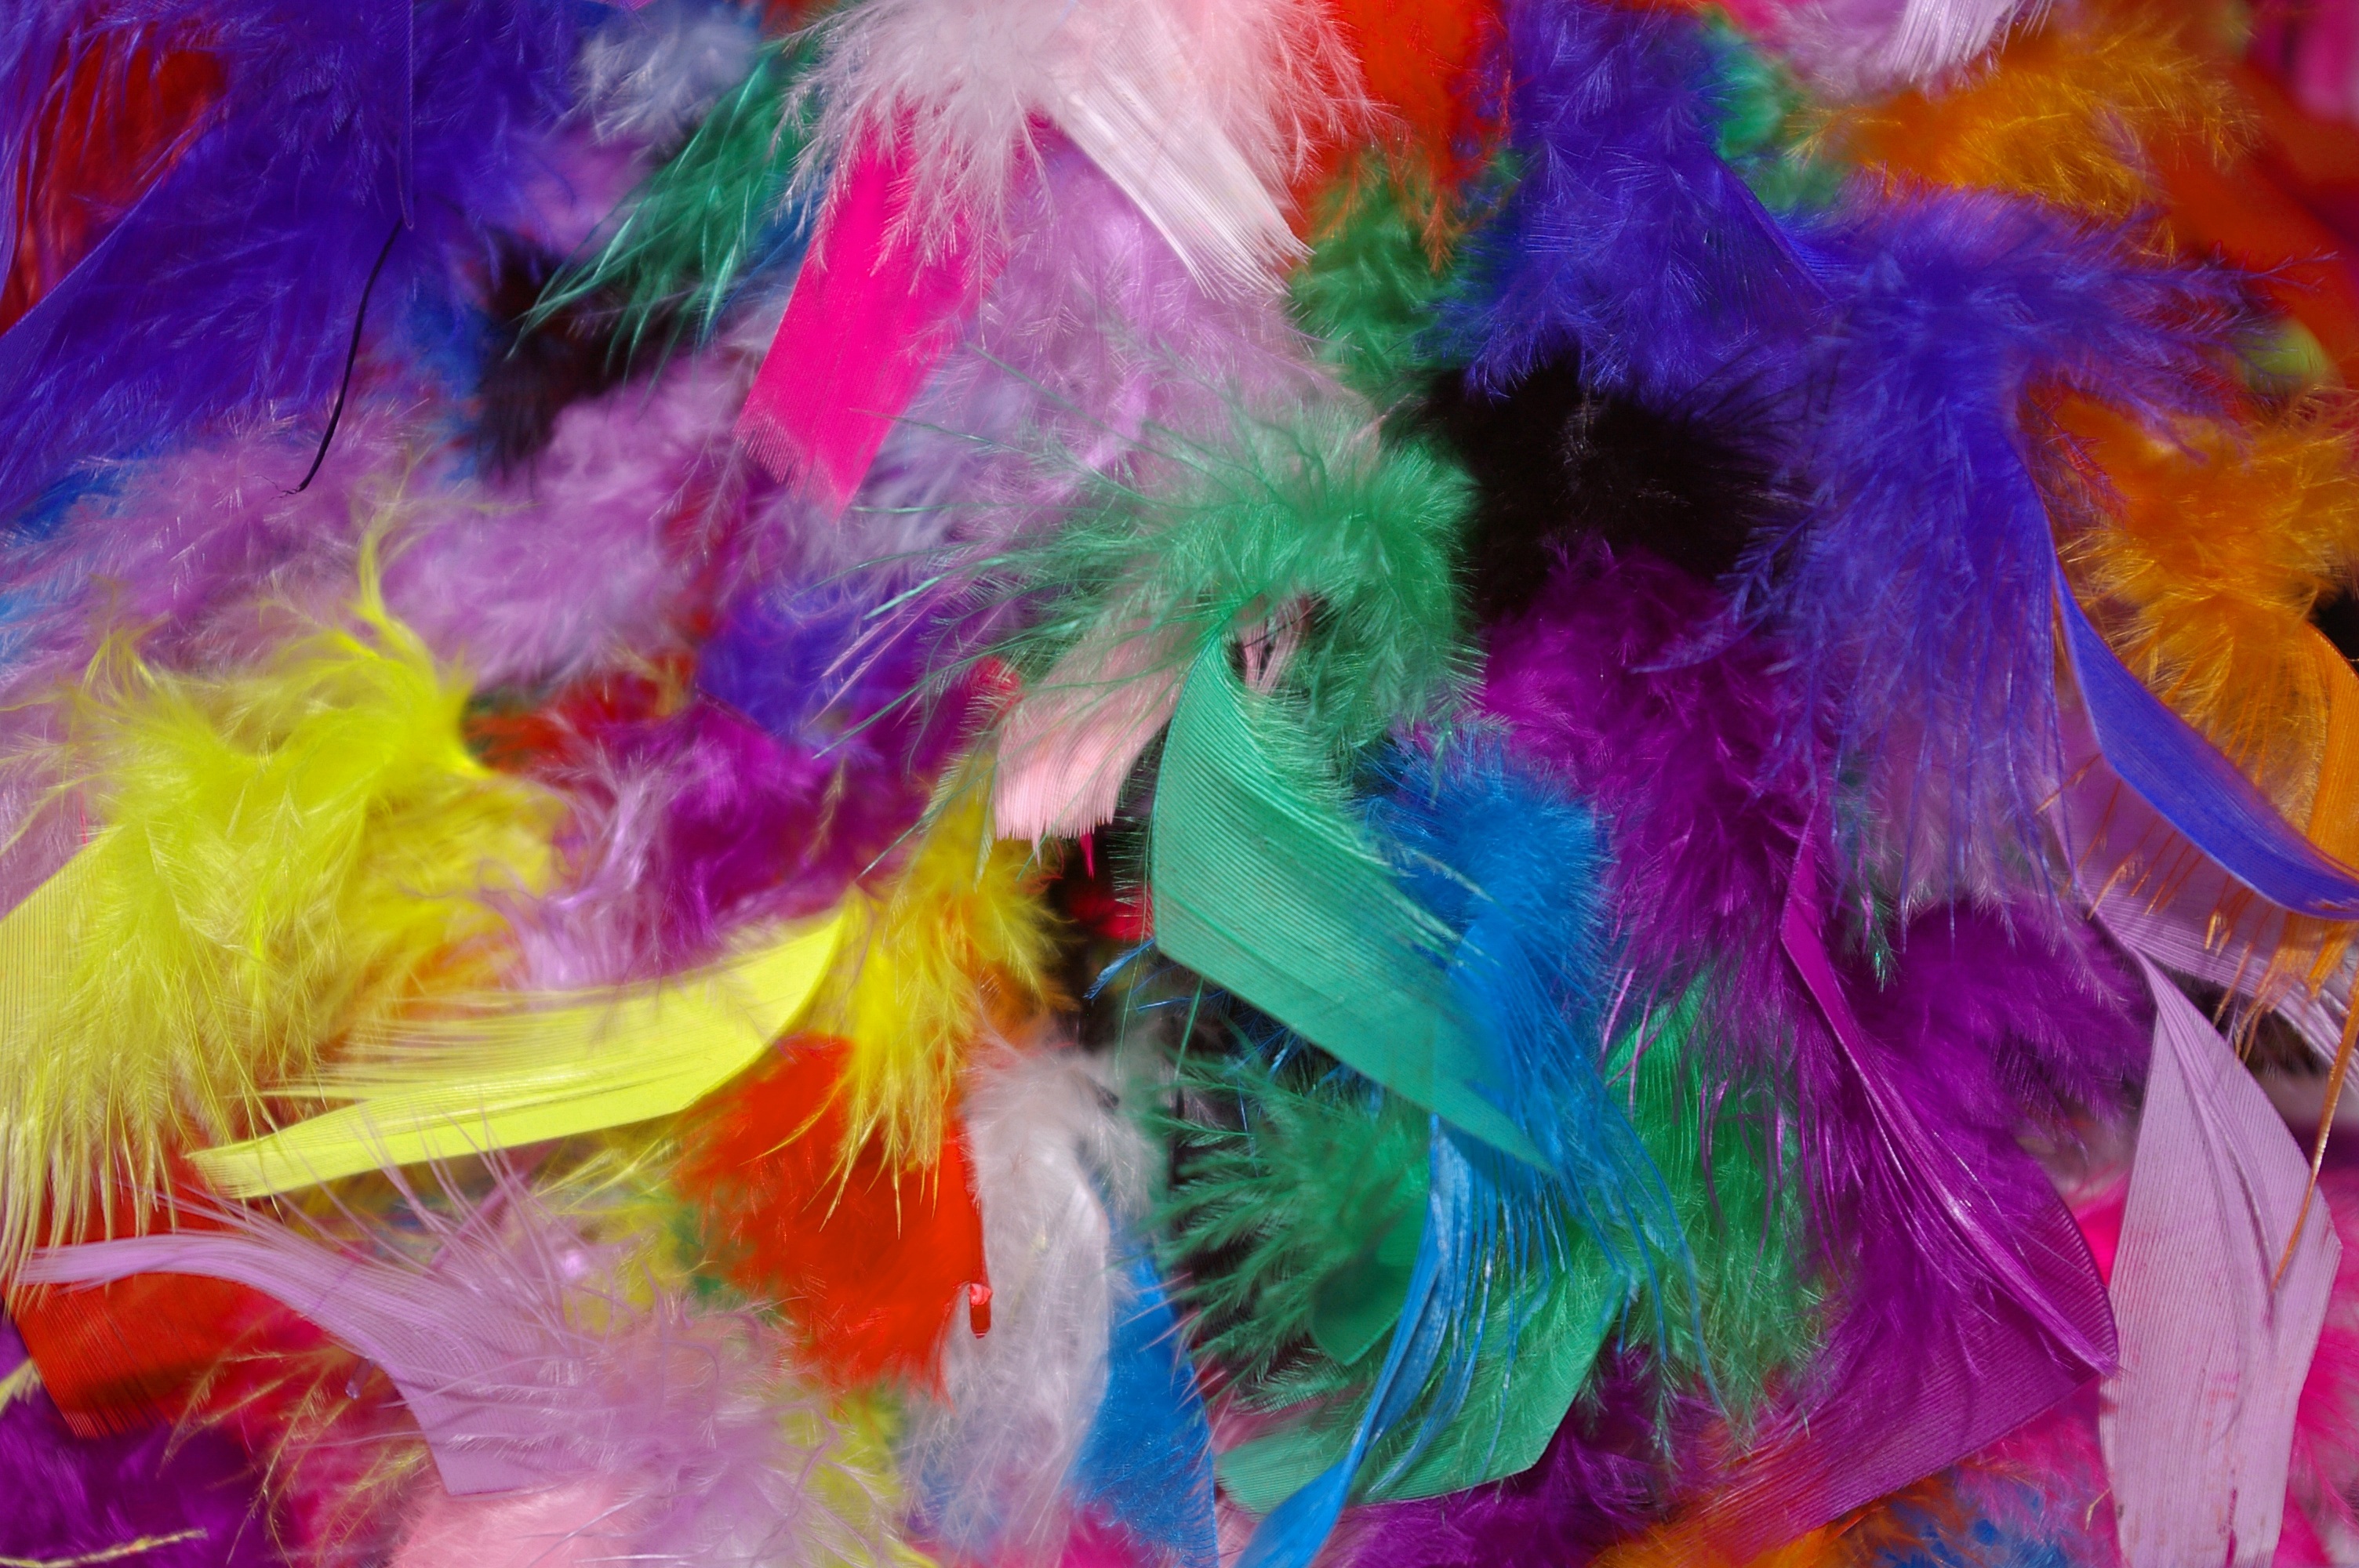
bird, love, decoration, pattern, carnival, color, colorful, feather, material, deco, background image, jewellery, background, decorative, bright, beautiful, costume, mood, bird feather, colorful feathers, stoles, fashion accessory, dance dress